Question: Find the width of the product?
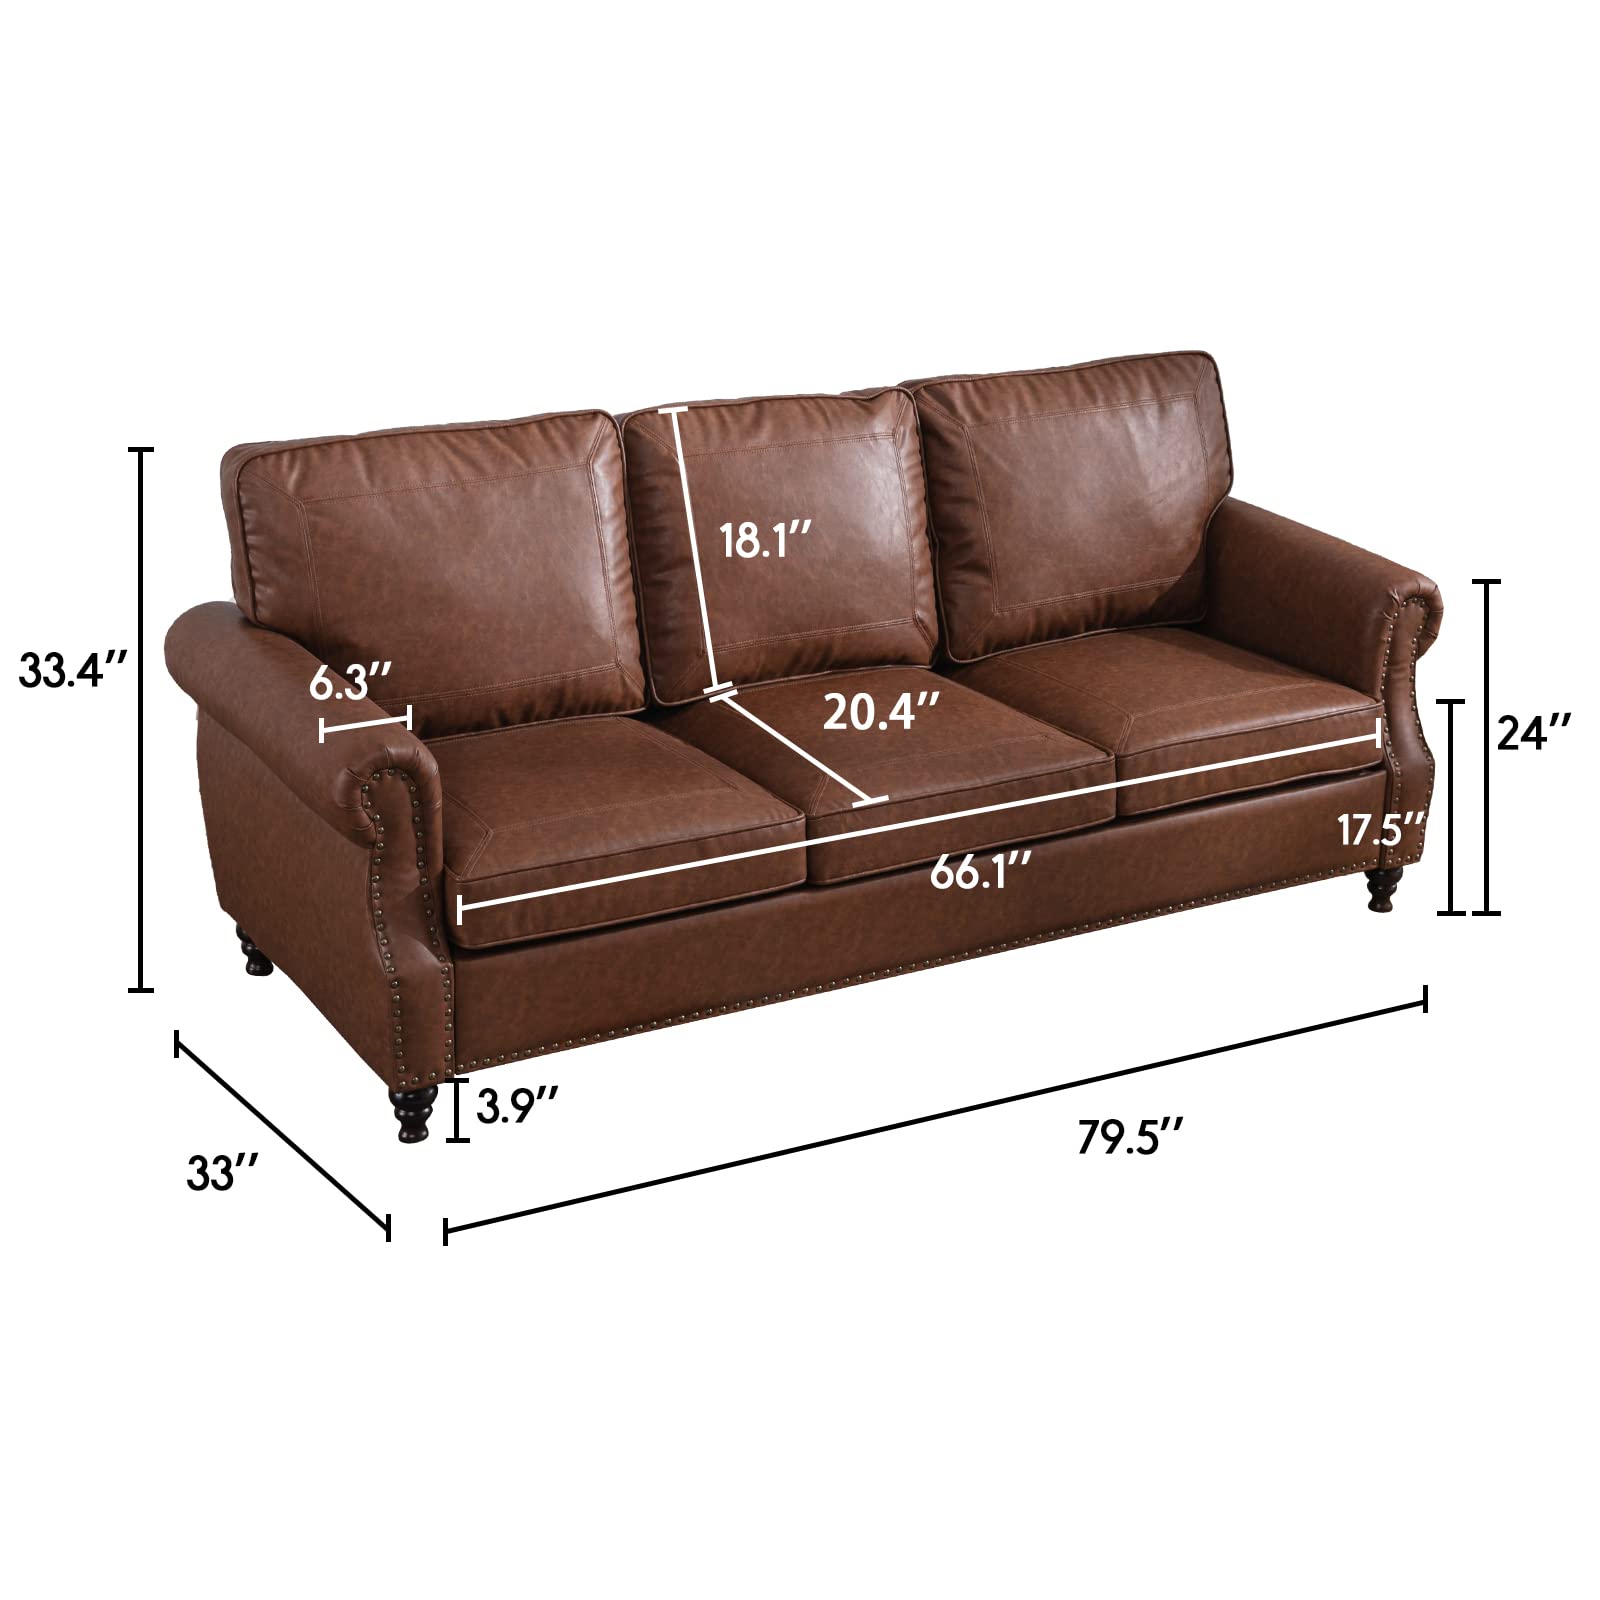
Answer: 79.5 inch